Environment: real
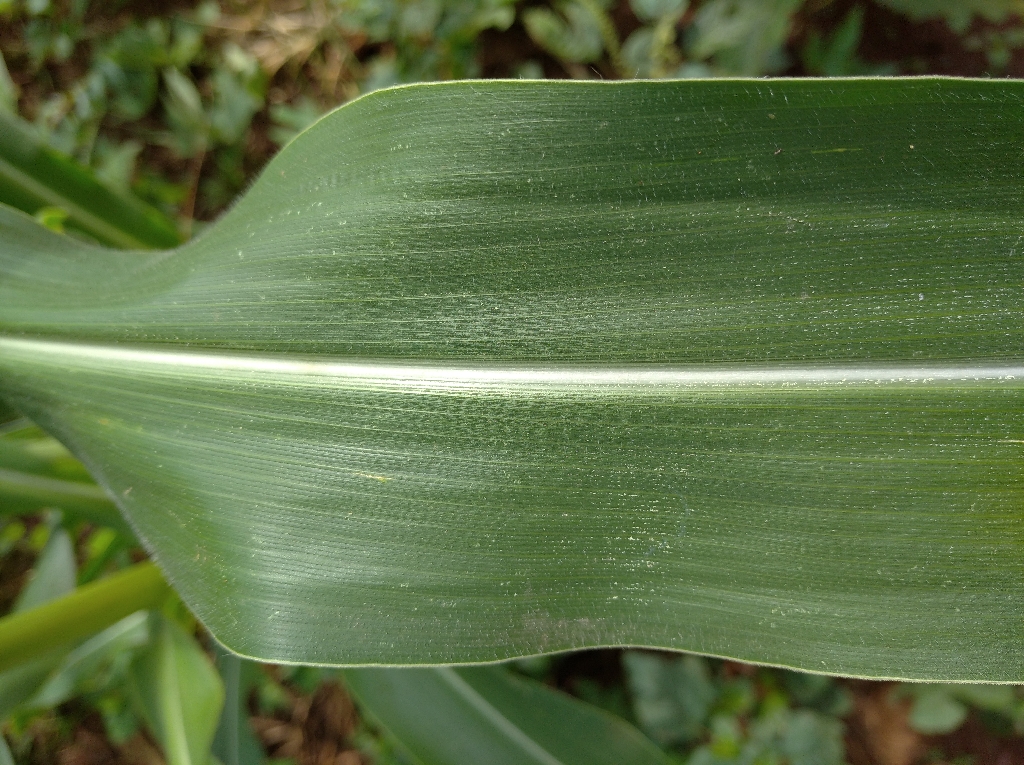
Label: healthy